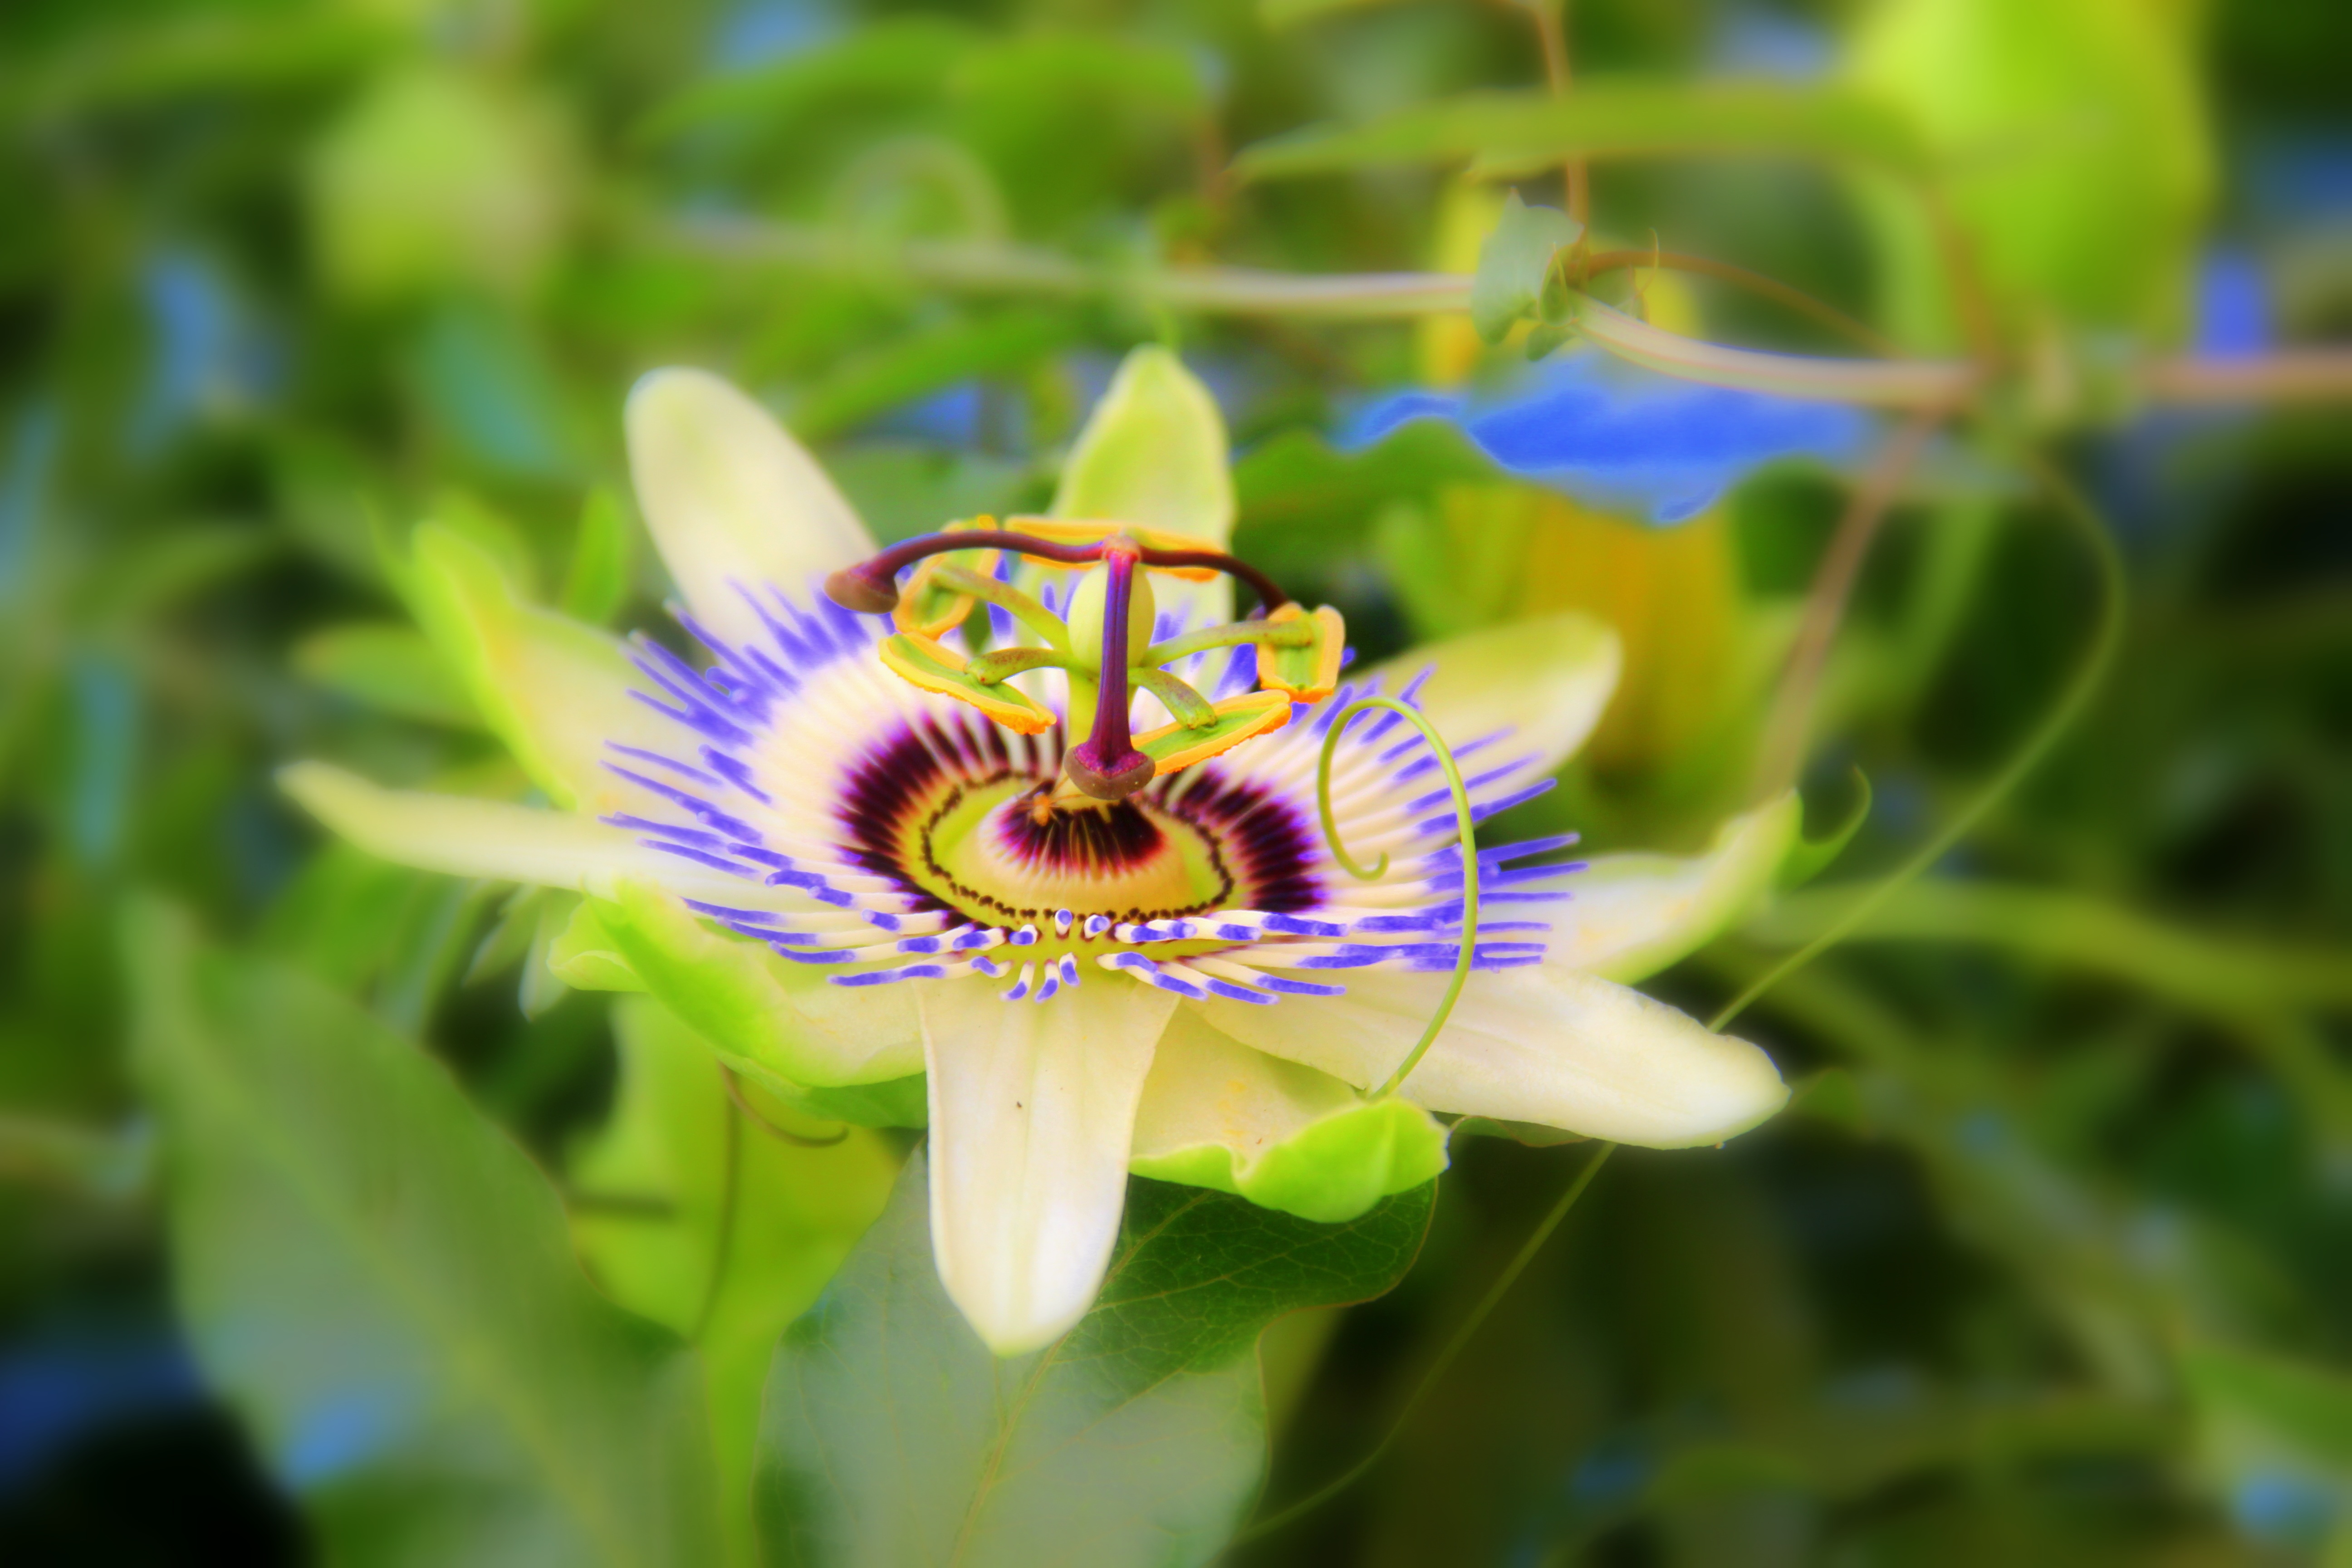
nature, plant, photography, meadow, flower, spring, green, insect, botany, yellow, garden, flora, fauna, invertebrate, wildflower, close up, passion flower, nectar, macro photography, flowering plant, colorful flower, land plant, passion flower family